David Morley (diplomat)

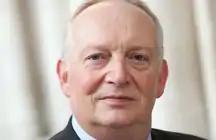
David Morley

David Morley (born 23 October 1954) is a British retired career diplomat. He served as High Commissioner to the Republic of The Gambia from May 2011 until October 2013 when The Gambia left the Commonwealth. He continued as Ambassador to The Gambia until April 2014 when he retired from the Diplomatic Service. He is a former Administrator of Tristan da Cunha. He took up the office on 13 September 2007 having arrived, with his wife Jacki, the previous day. He was the 20th person to serve in the office of administrator. He was replaced on 15 September 2010 by Sean Burns. Prior to his appointment he worked at NATO in Belgium.